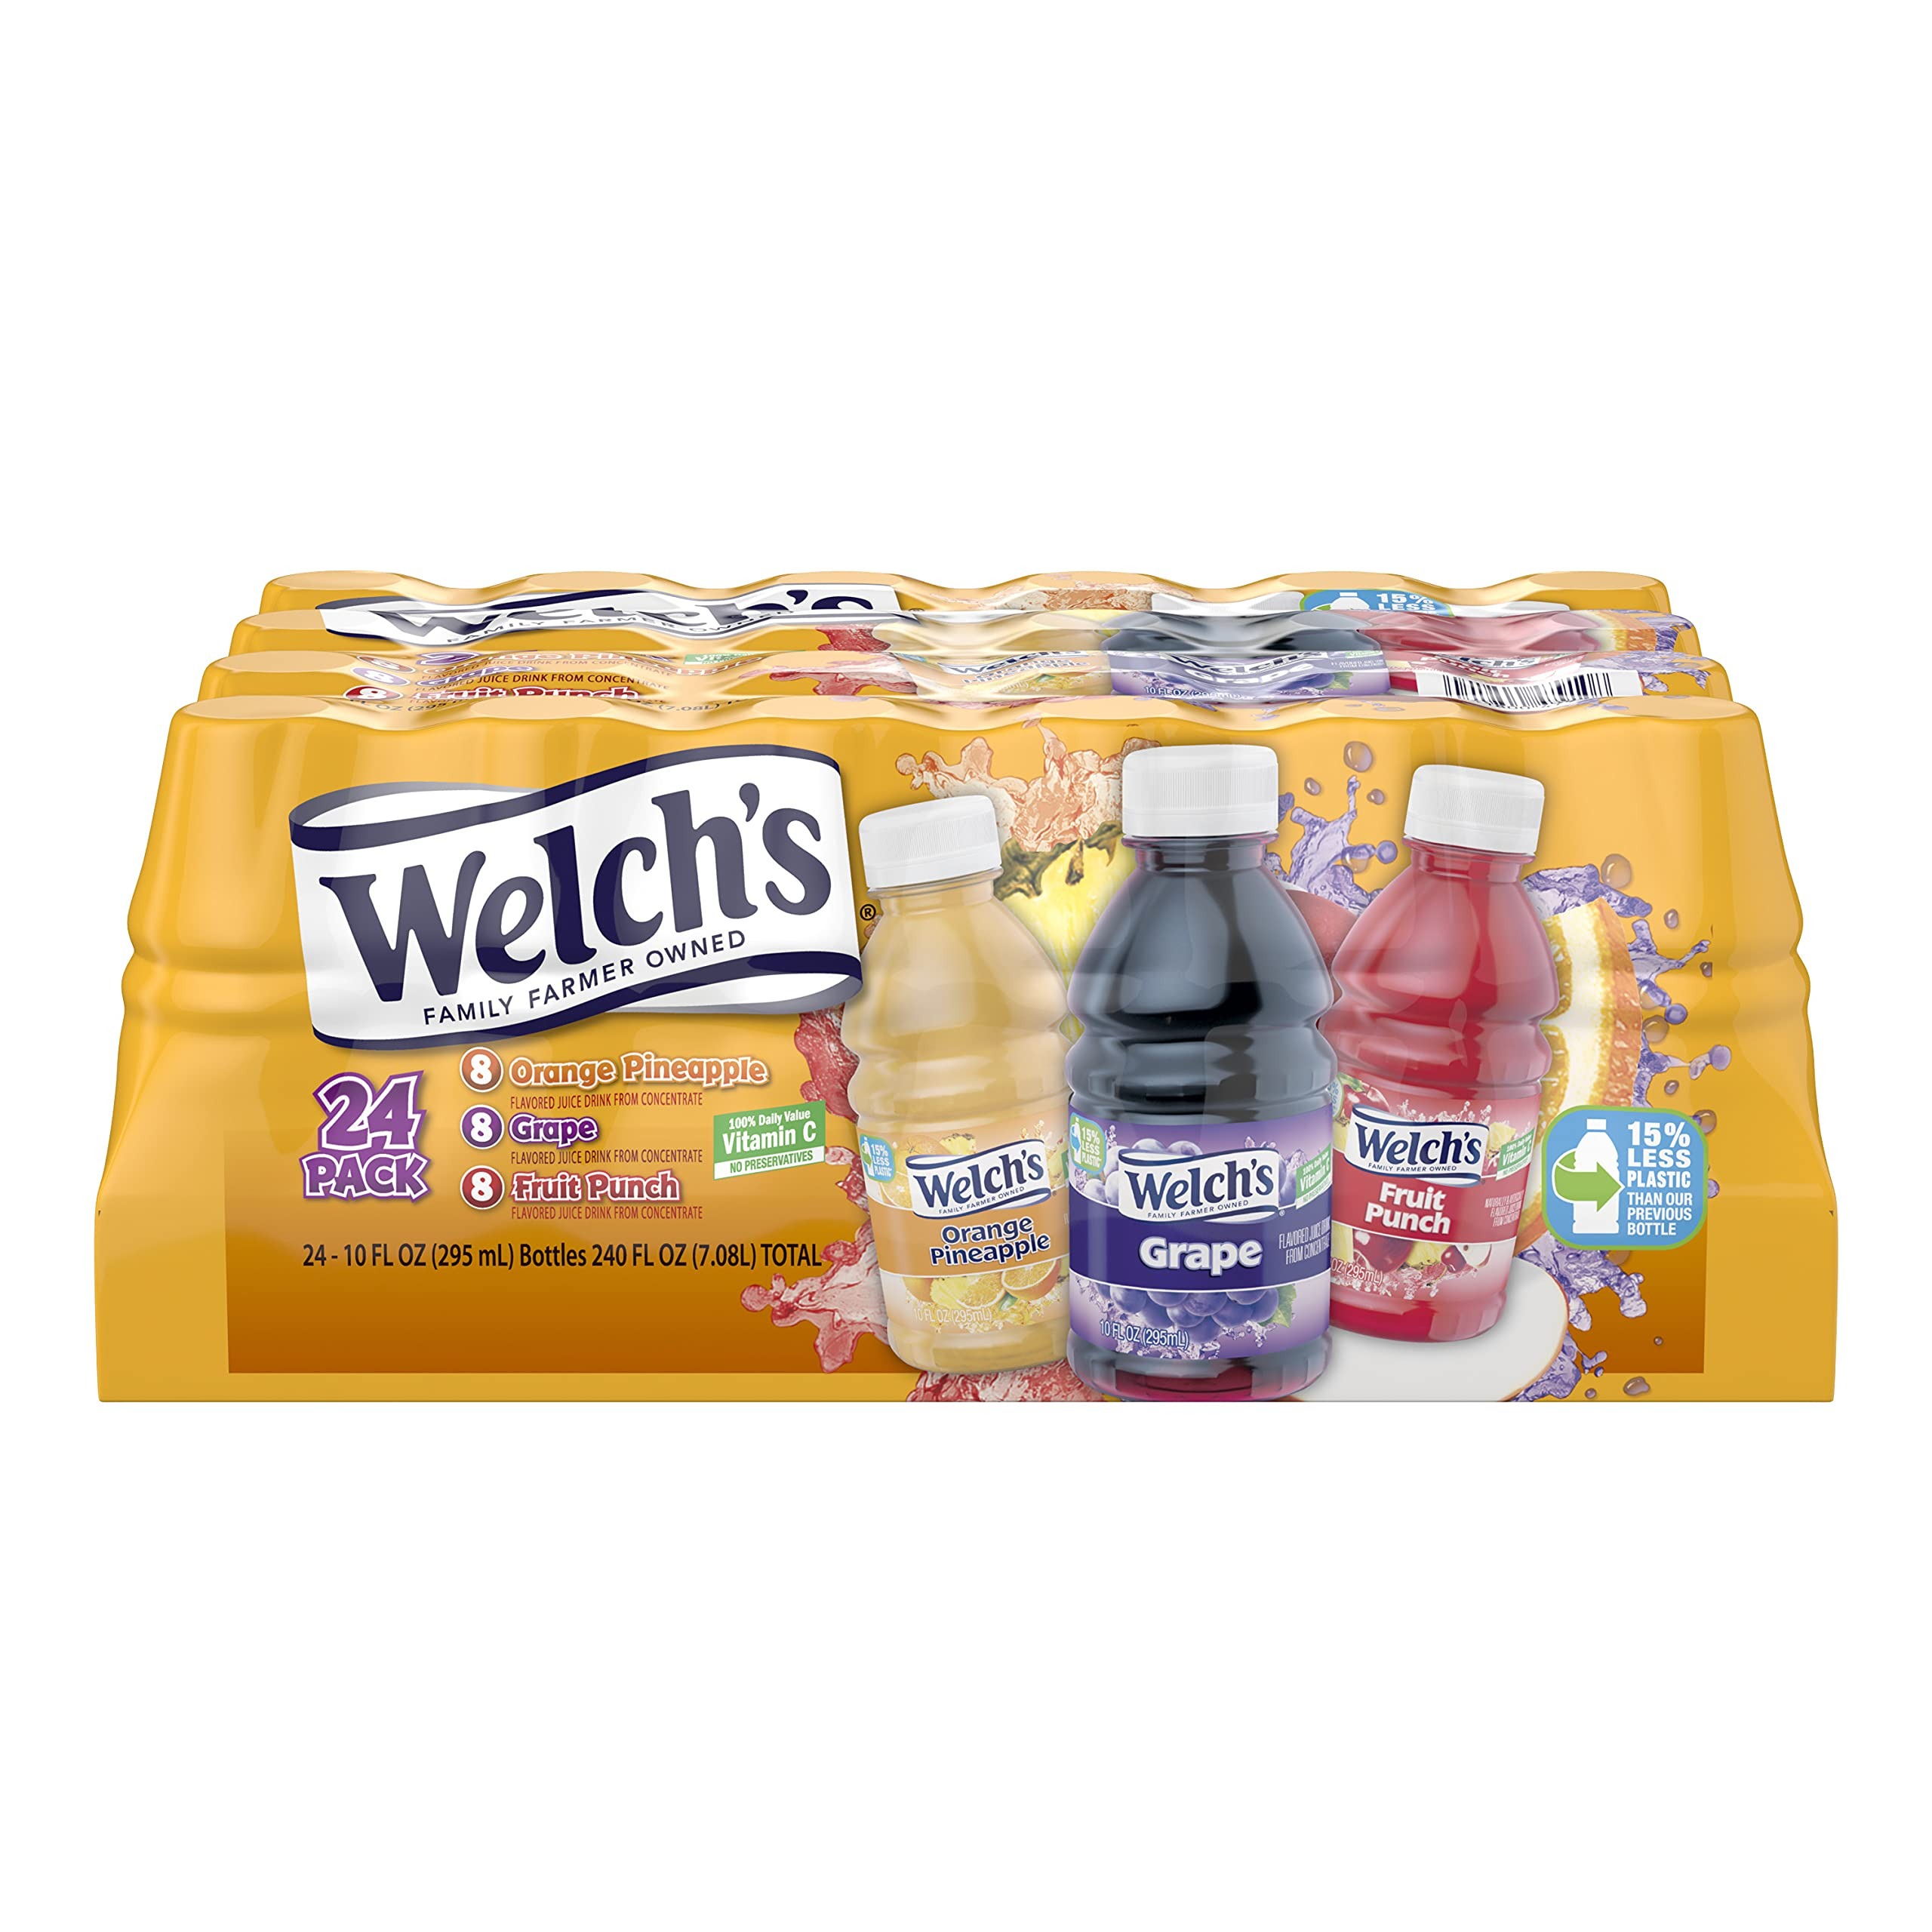
Item Name: Welch's Juice Drink Variety Pack, Grape, Orange, Pineapple, Fruit Punch, 240 Fl Oz.
Bullet Point 1: Made with a blend of grapes from Family-Owned Farms
Bullet Point 2: Includes eight 10-oz. Orange
Bullet Point 3: Refreshingly bold drinks on the go
Value: 240.0
Unit: Fl Oz

Price: 24.13